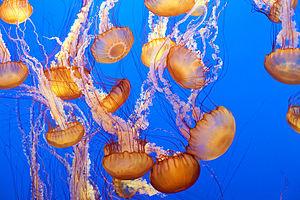
Les Pelagiidae forment une famille de méduses de l'ordre des Semaeostomeae.
Les Chrysaora forment un genre de méduses.